Cornell University Department of History

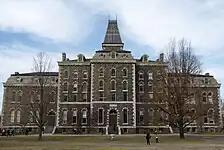
The department's main offices are in McGraw Hall on the Arts Quad on the campus of Cornell University

In 2017, "U.S. News & World Report"s rankings of graduate programs placed the department 11th overall in the United States.